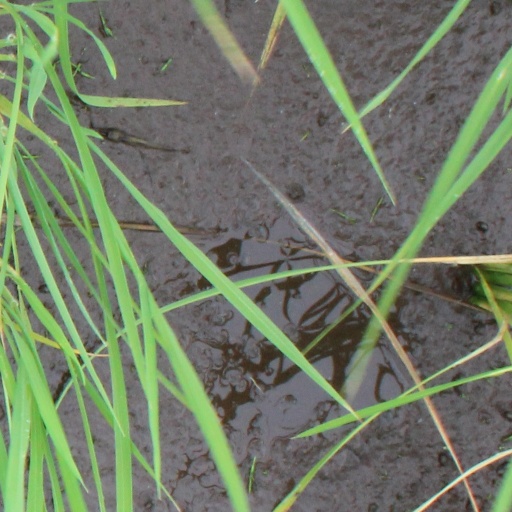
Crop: rice